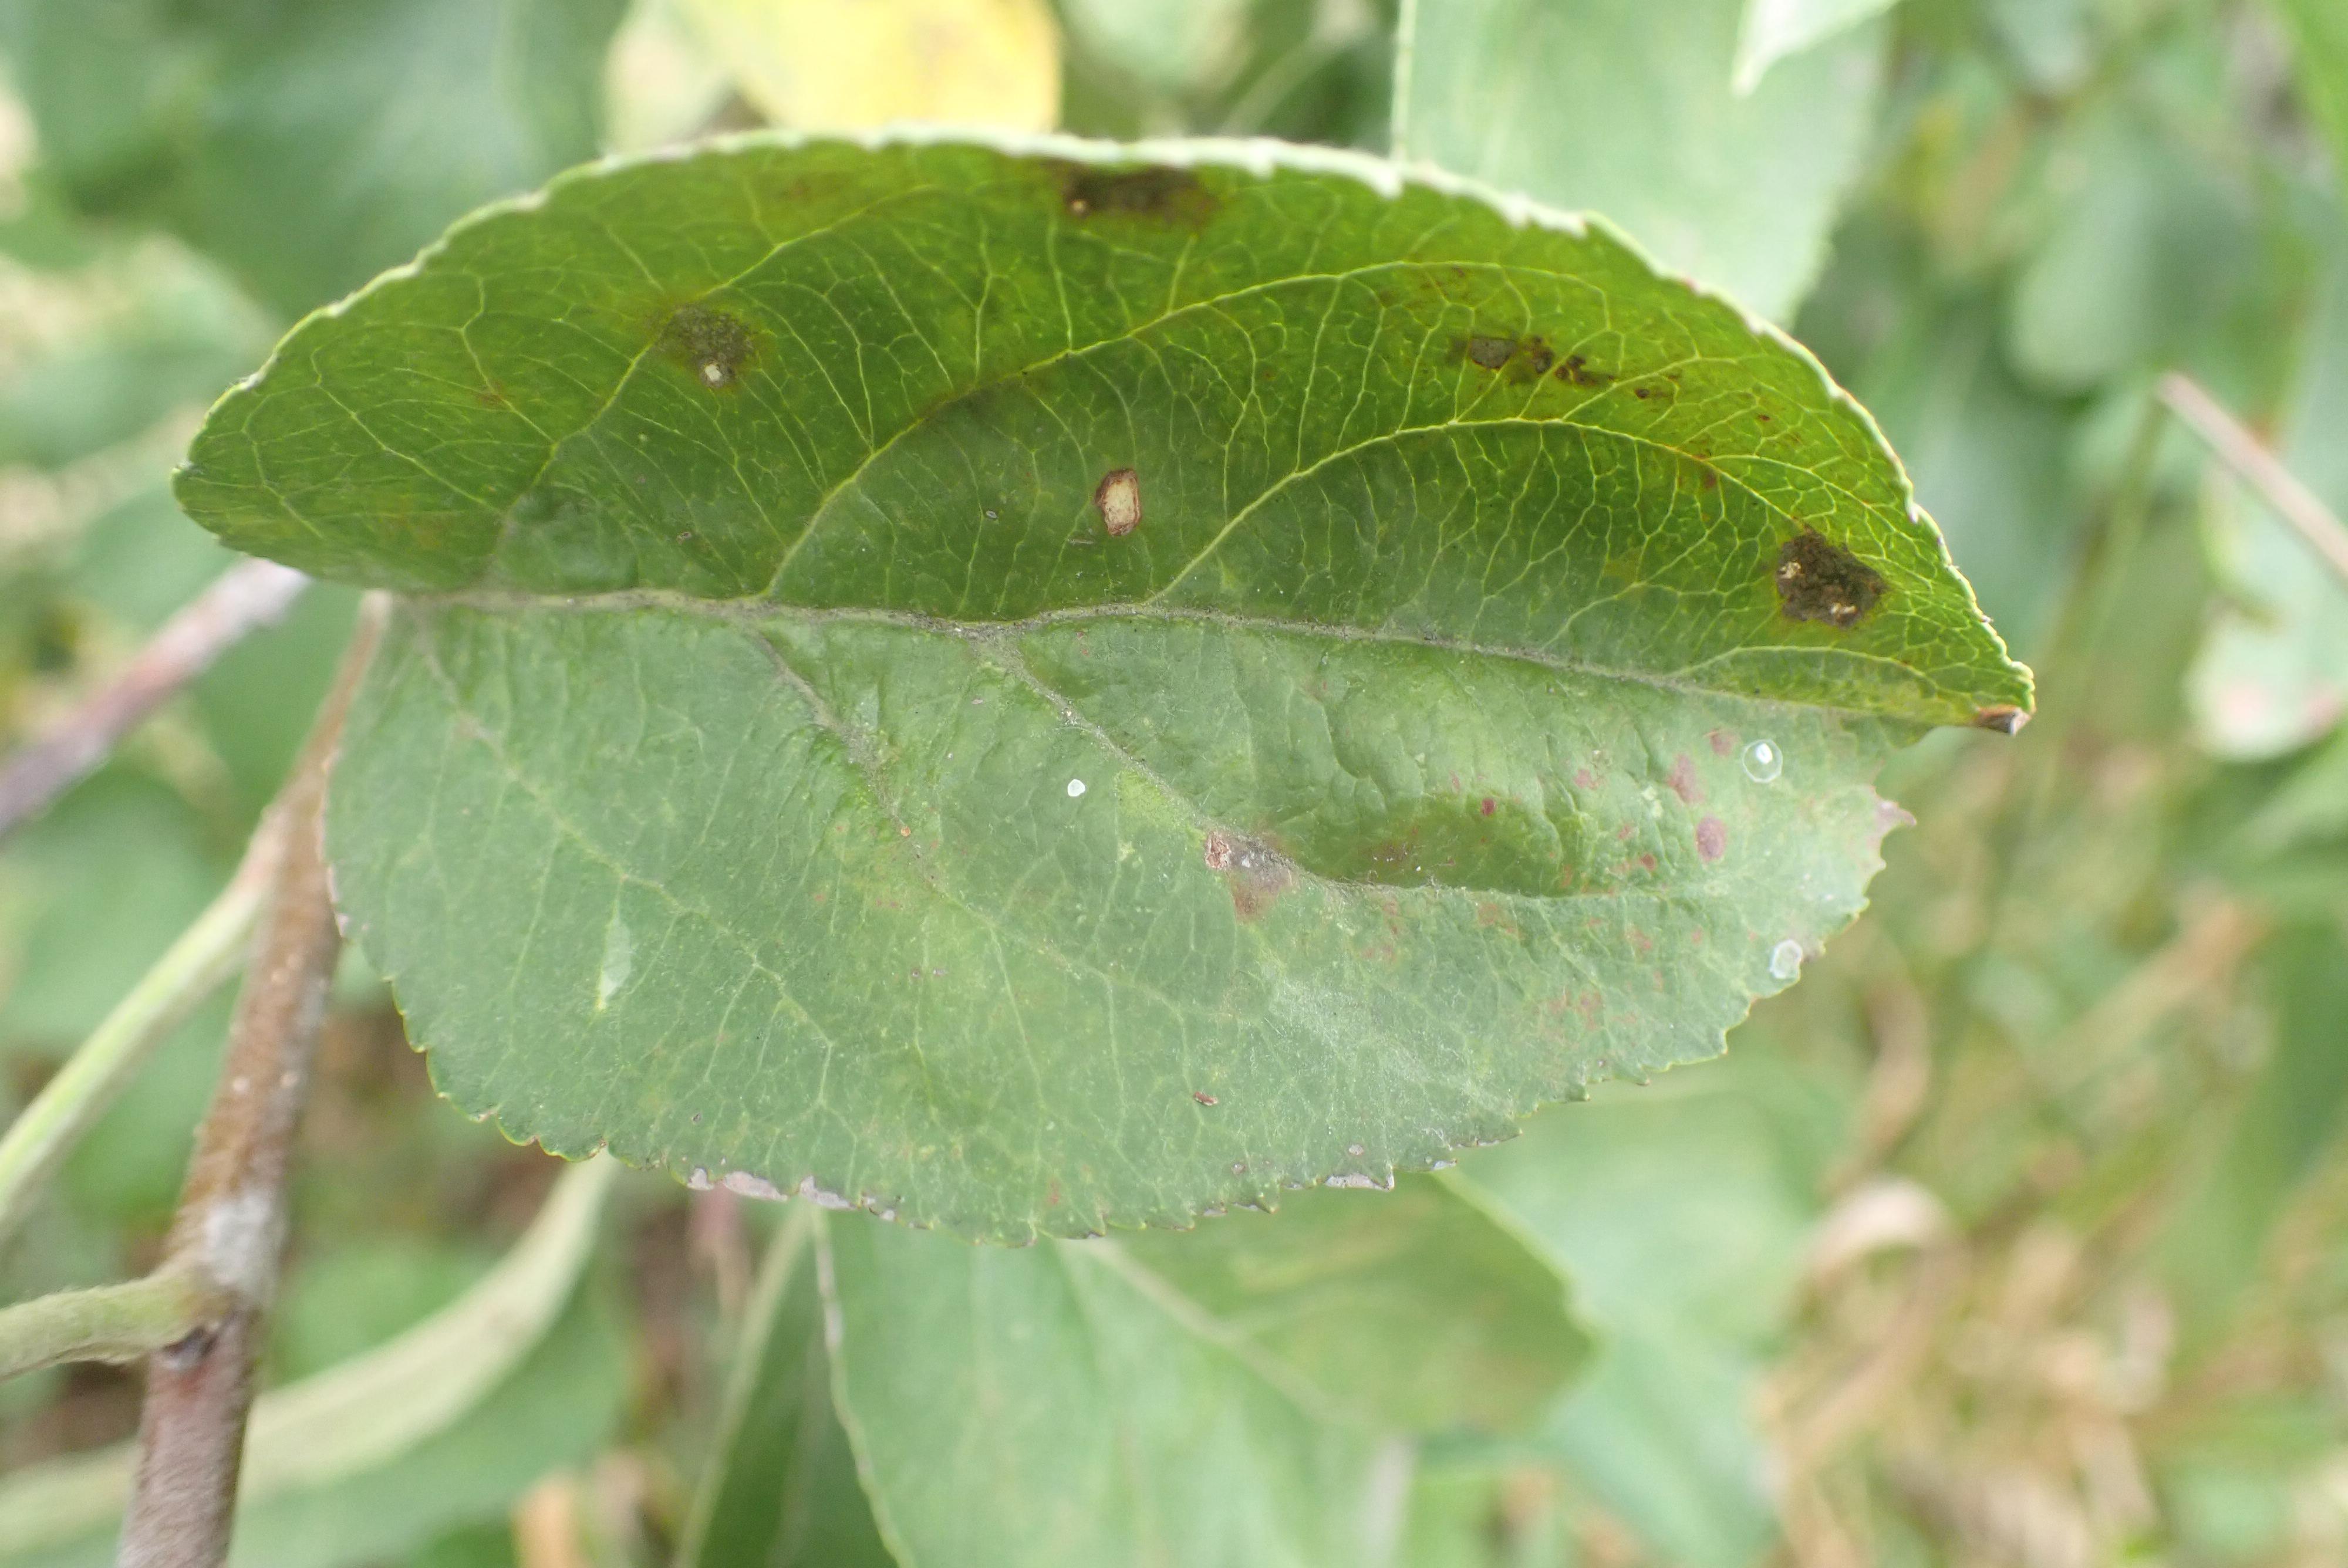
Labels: complex